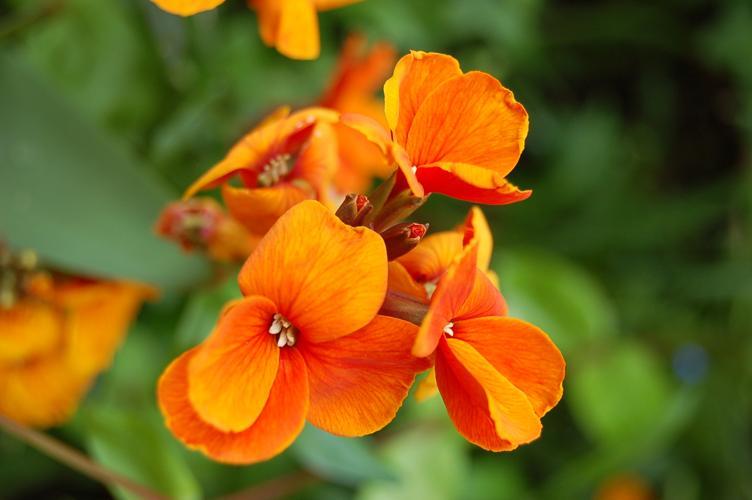
Label: wallflower